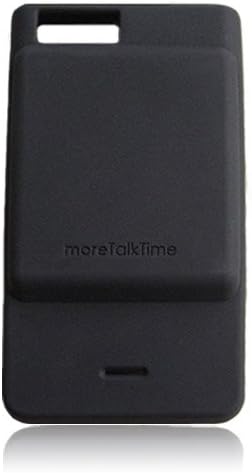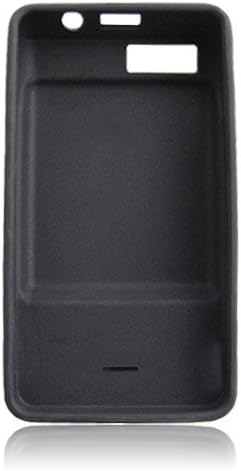
Motorola Droid X / Droid X2 moreTalkTime TPU Case for Extended Battery (Double matte, black)
Category: Cell Phones & Accessories
This moreTalkTime TPU case accommodates an extended battery and is a rugged, durable plastic with cutouts for all buttons, holes and ports. It is not guaranteed to fit all extended batteries, but will fit with any of our listings for the same phone model as this listing. The case is a double matte black color / material. The case is NOT sticky and does NOT pick up lint, unlike silicone. It is more rigid, but still flexible. Check out our entire line. We are constantly adding new models.
Features: Custom Case to fit over your extended battery. Allows for full use of all ports and buttons (cut outs). | Case wraps around edges to front of phone to protect screen from scratches if it is laid down. | Not a jelly or sticky material like silicone. Does not hold lint. | More durable and rigid (yet still flexible) than Silicone. | Virtually scratchproof and water resistant.